Hauerseter SK

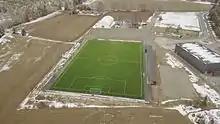
Nordkisa idrettspark

Hauerseter Sportsklubb is a Norwegian sports club from Nordkisa, Akershus. It has sections for association football, team handball, floorball, table tennis and cycling.